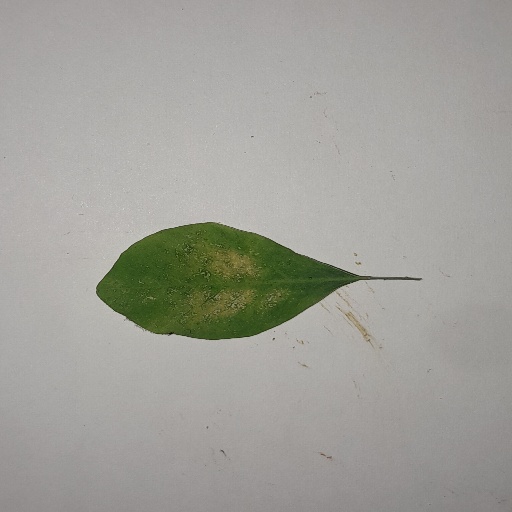
Species: Sojina
Leaf condition: Yellow Leaf